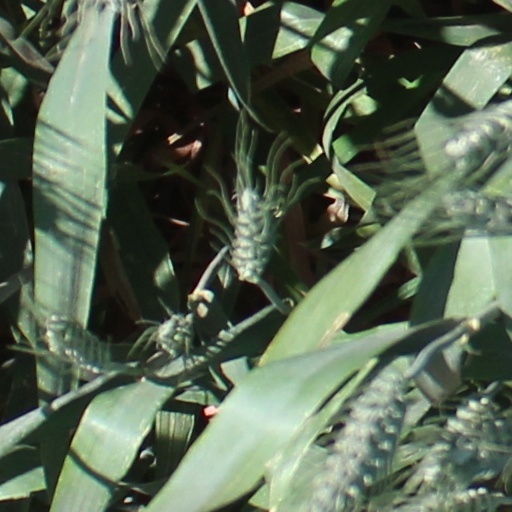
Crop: wheat